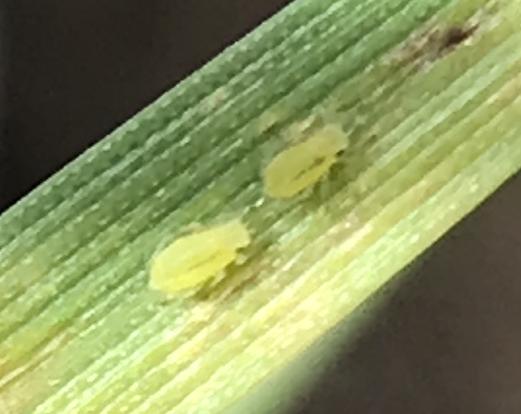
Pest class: cereal_grass_aphid